Nikolay Binev

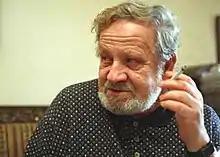

Nikolay Binev (5 July 1934 - 8 December 2003) was a Bulgarian theater and film actor. During most of his career he was the soul and history of the Mladezhki Theater, Sofia and remained devoted to it until the end of his life.